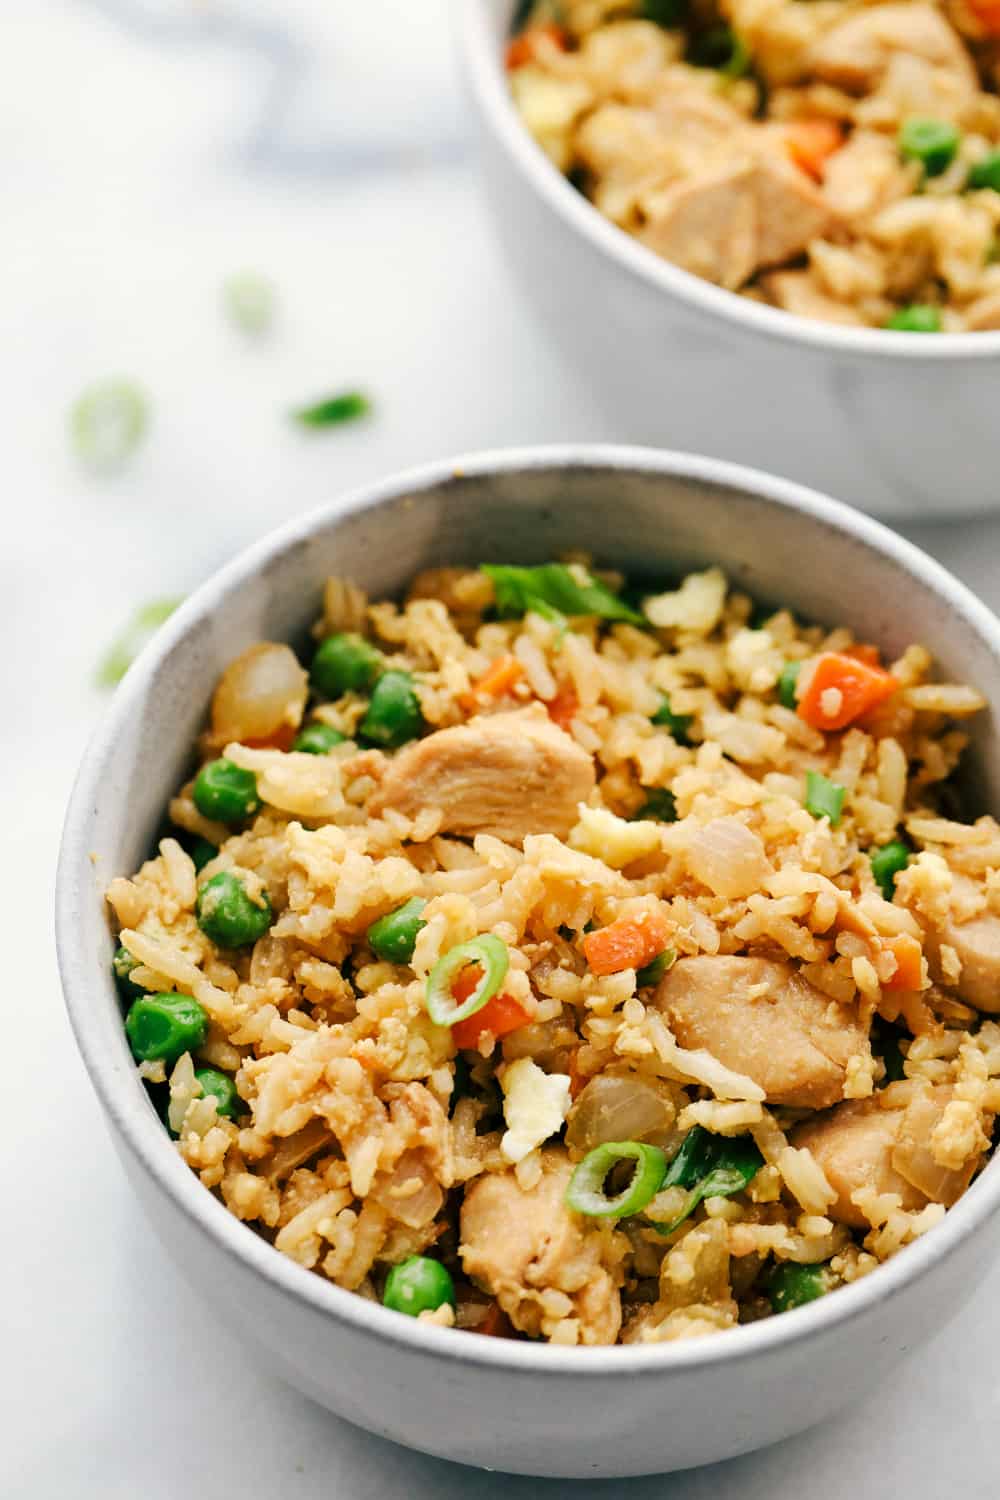
Dish: fried_rice